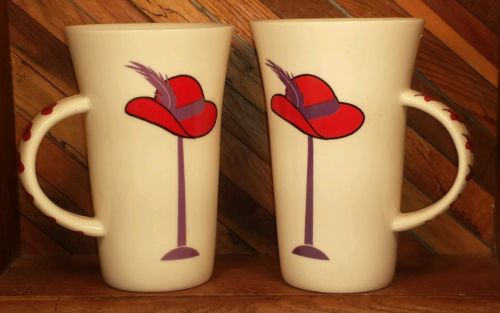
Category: mug